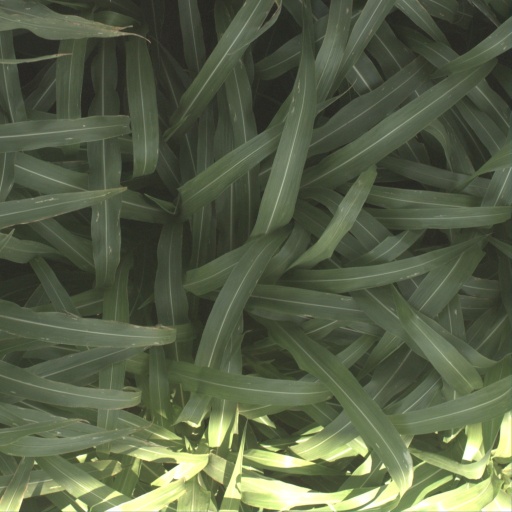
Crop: sorghum